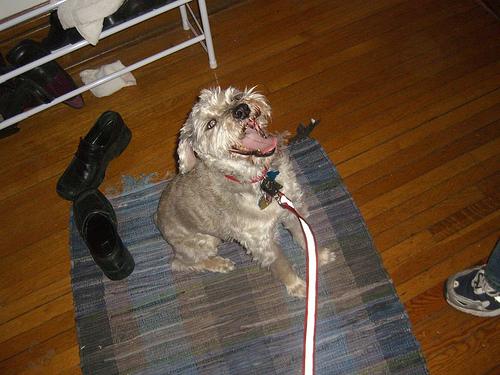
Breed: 2342-n000102-miniature_schnauzer